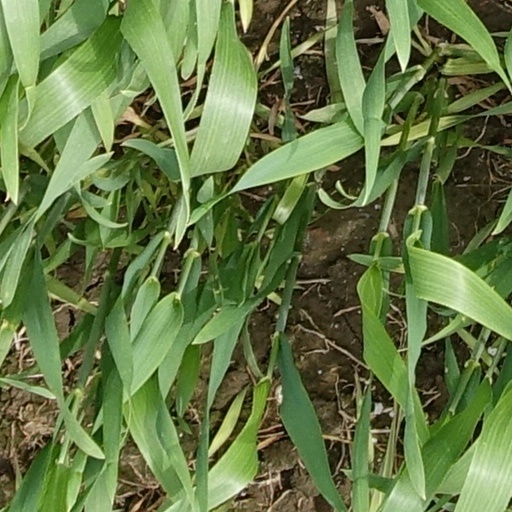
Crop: wheat